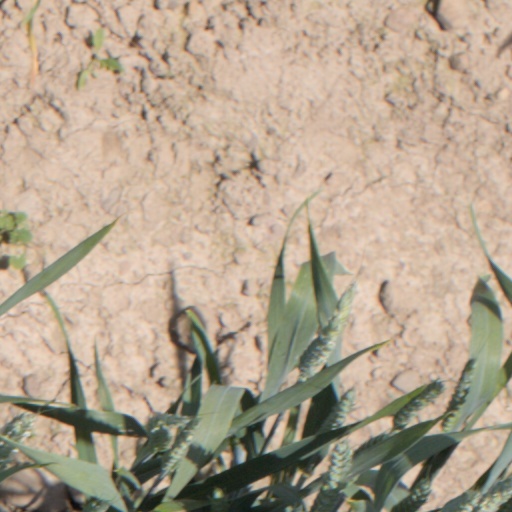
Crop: wheat